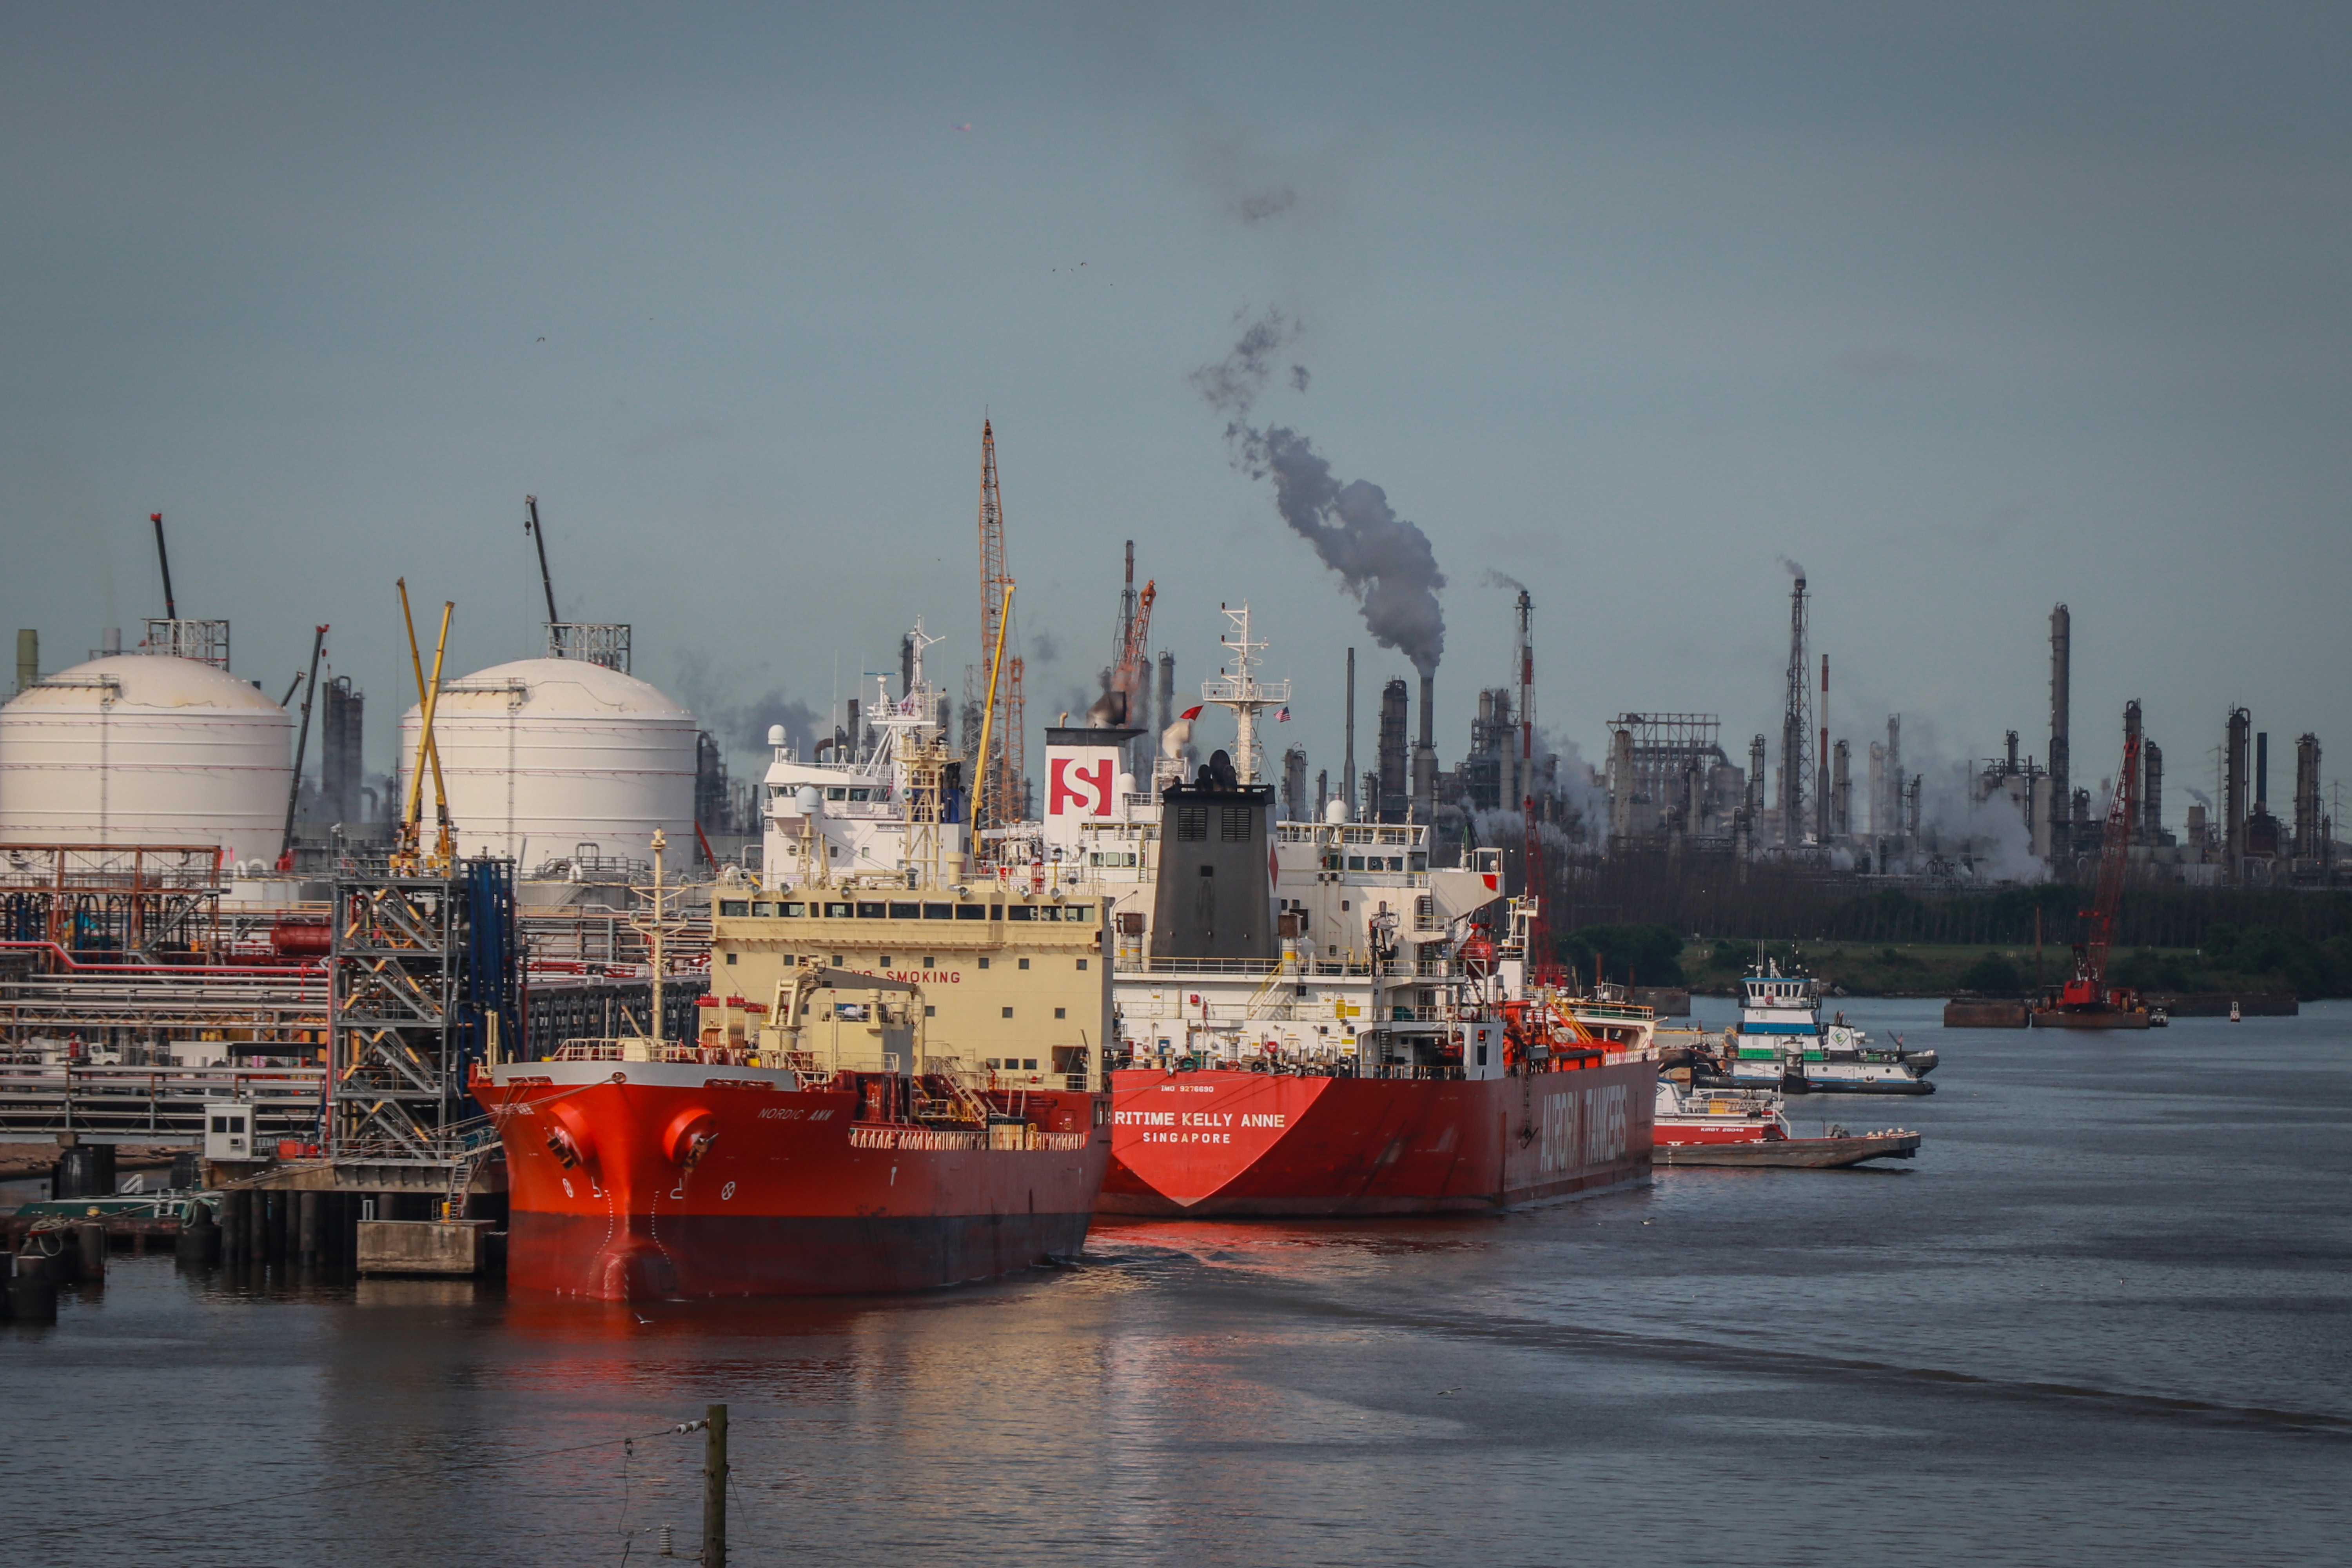
water, sky, clouds, industry, boat, watercraft, fluid, naval architecture, city, ship, building, harbor, liquid, vehicle, machine, cargo ship, water transportation, port, channel, tower, evening, freight transport, window, lake, sea, reflection, tank ship